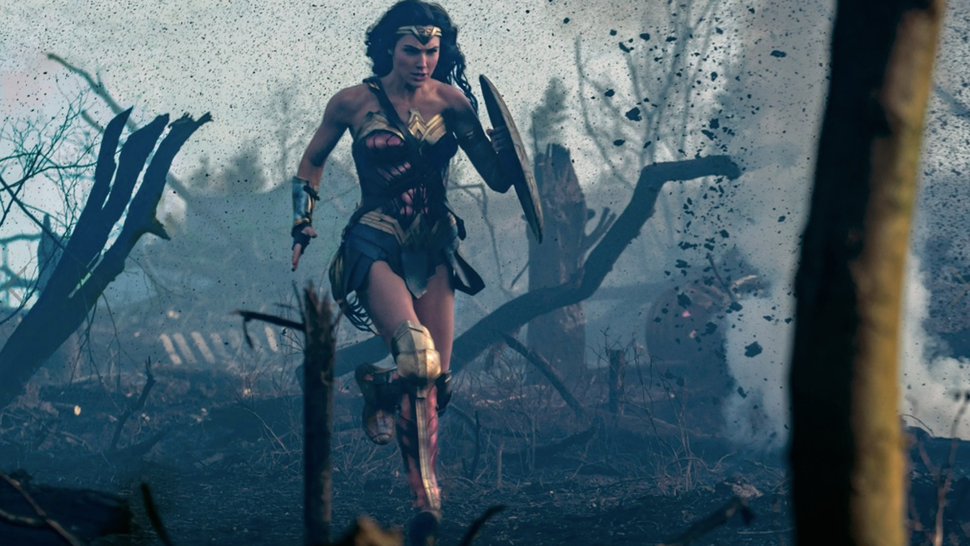
Gender: women